Muragala

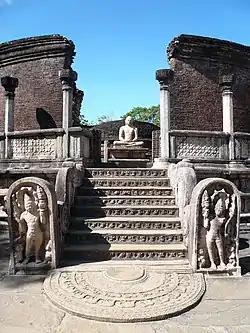
Entrance to Polonnaruwa Vatadage, with the two stone muragala located either side of the staircase.

The evolution of the muragala is closely linked to the evolution of the Sandakada pahana (or moonstone). Charles Godakumbura, the Commissioner of Archaeology in Ceylon from 1956 to 1967, described the evolution of the muragala from its origins as a painted wooden plank or a stone terminal slab, serving as a stop wedge at the lower end of a slanting rail or balustrade (korawakgala) through to its final form as an elaborate carved stone. He distinguished five phases in its evolution: